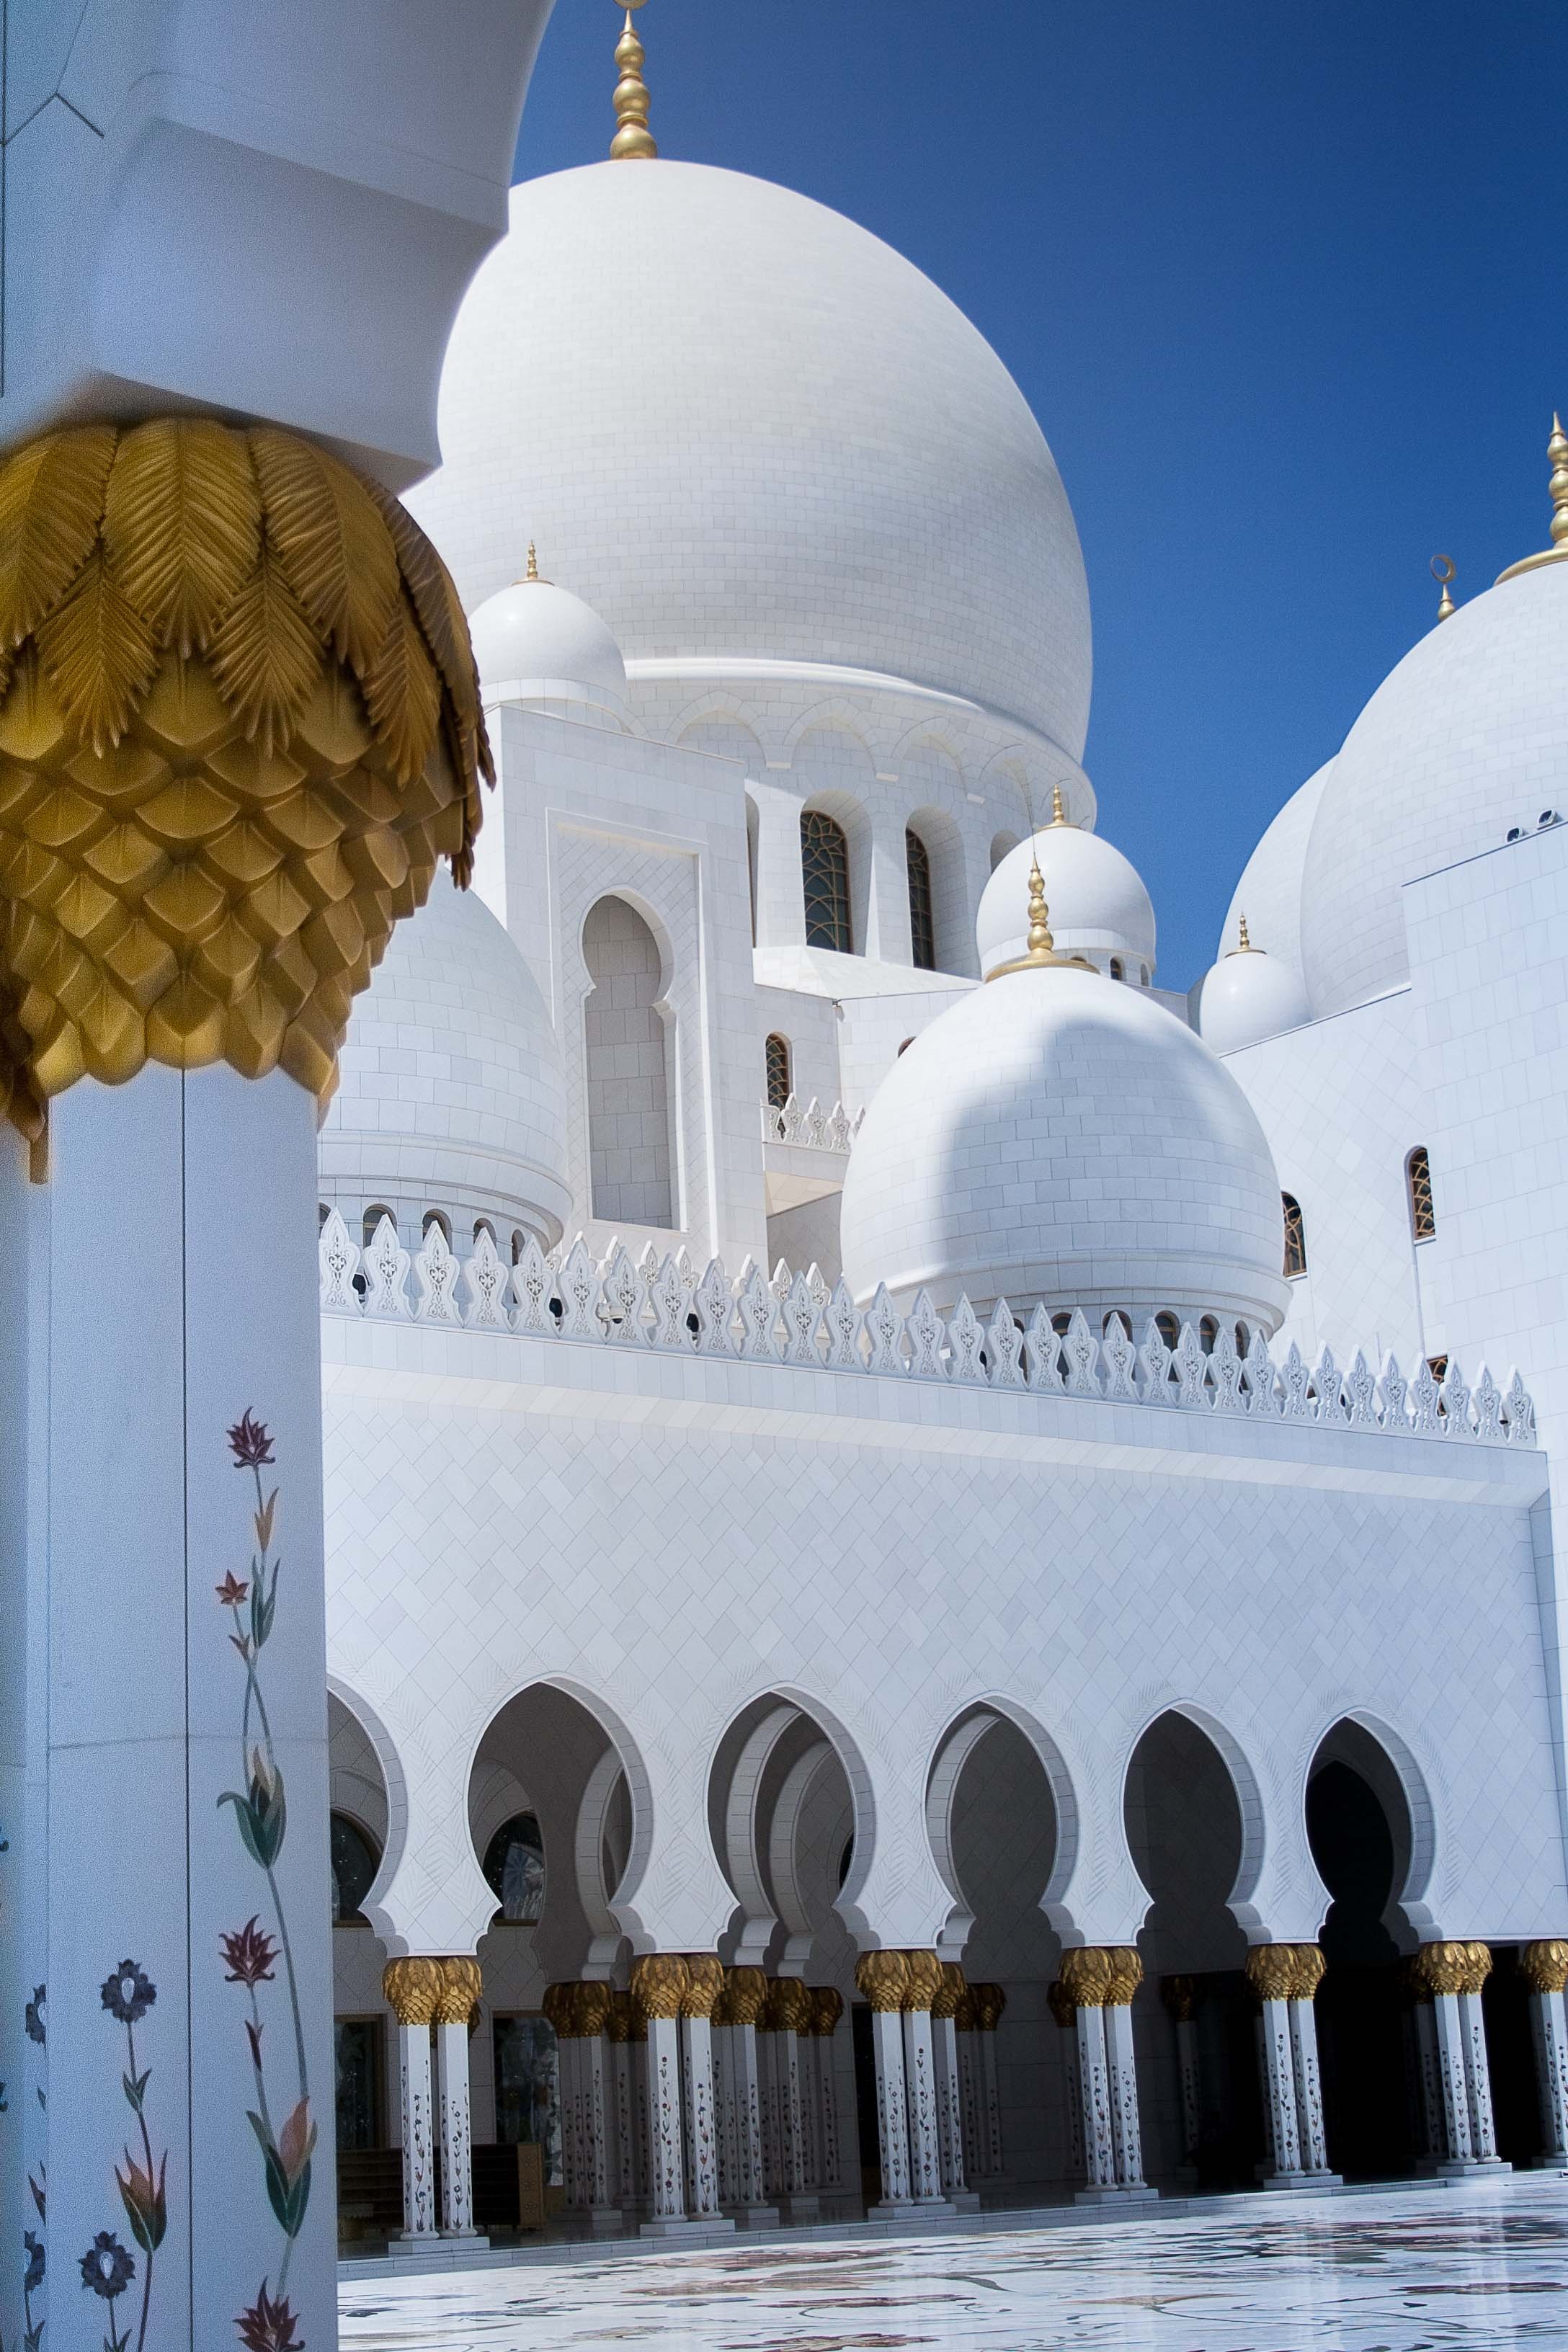
architecture, building, religion, place of worship, temple, monastery, mosque, islam, dome, arabic, muslim, abu dhabi